Neutron star

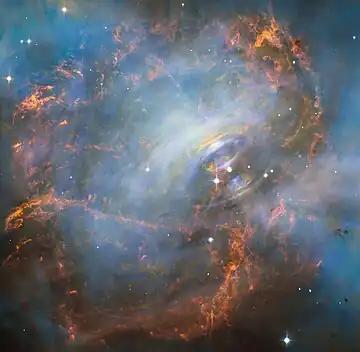
Image of the Crab Nebula taken by the Hubble Space Telescope. The wind echo of the Crab Pulsar can be seen on the center-right of the image.

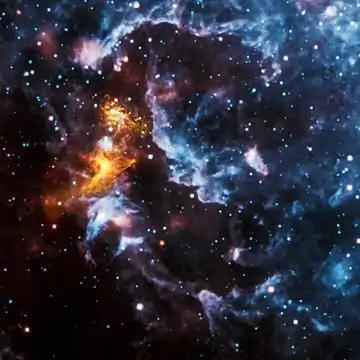
Radiation from the rapidly spinning pulsar PSR B1509-58 makes nearby gas emit X-rays (gold) and illuminates the rest of the nebula, here seen in infrared (blue and red).

A neutron star is the gravitationally collapsed core of a massive supergiant star. It results from the supernova explosion of a massive star—combined with gravitational collapse—that compresses the core past white dwarf star density to that of atomic nuclei. Surpassed only by black holes, neutron stars are the second smallest and densest known class of stellar objects. Neutron stars have a radius on the order of and a mass of about 1.4 solar masses. Stars that collapse into neutron stars have a total mass of between or possibly more for those that are especially rich in elements heavier than hydrogen and helium.